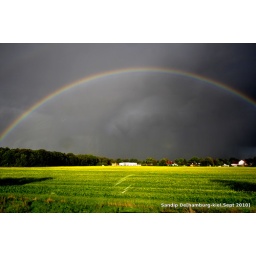
Rainbow thorough the bus window in the way from hamburg to kiel